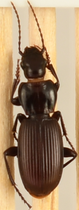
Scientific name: Pterostichus restrictus
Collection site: Rocky Mountains NEON (RMNP), plot RMNP_012